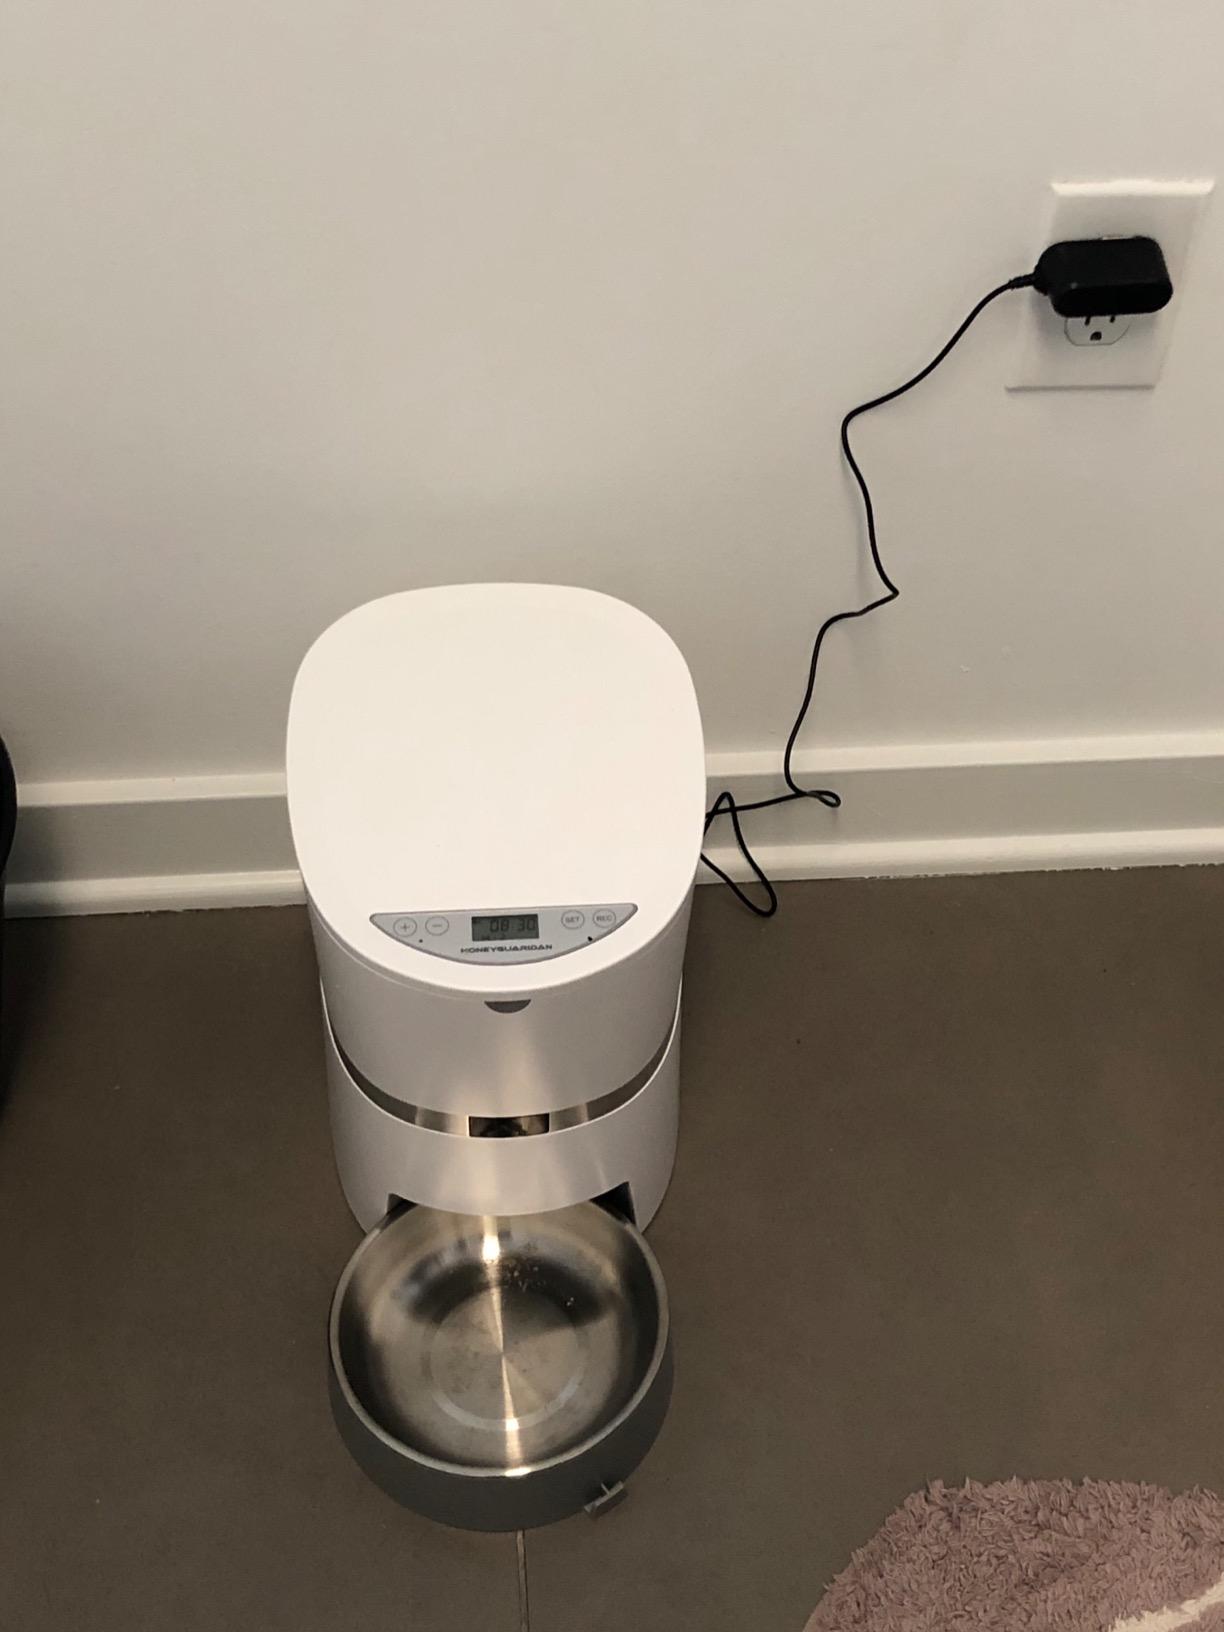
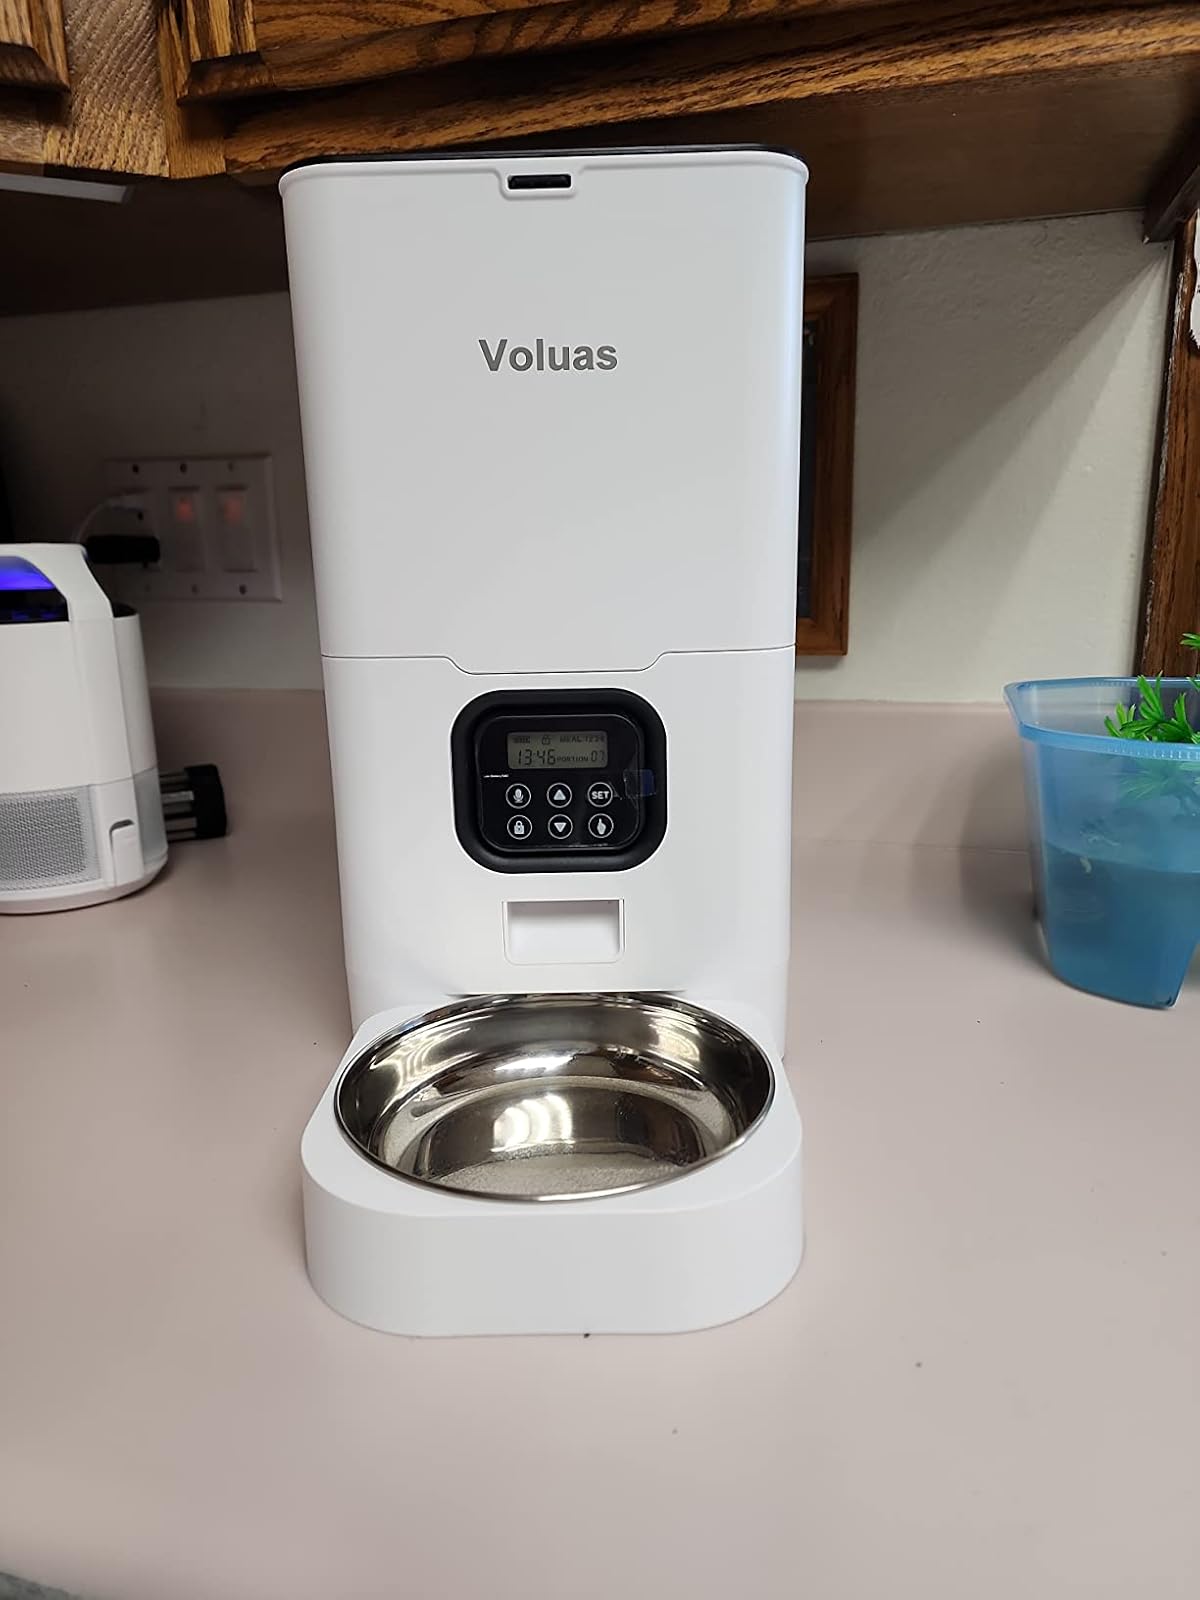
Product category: items_feeder
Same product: no